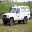
Label: ambulance